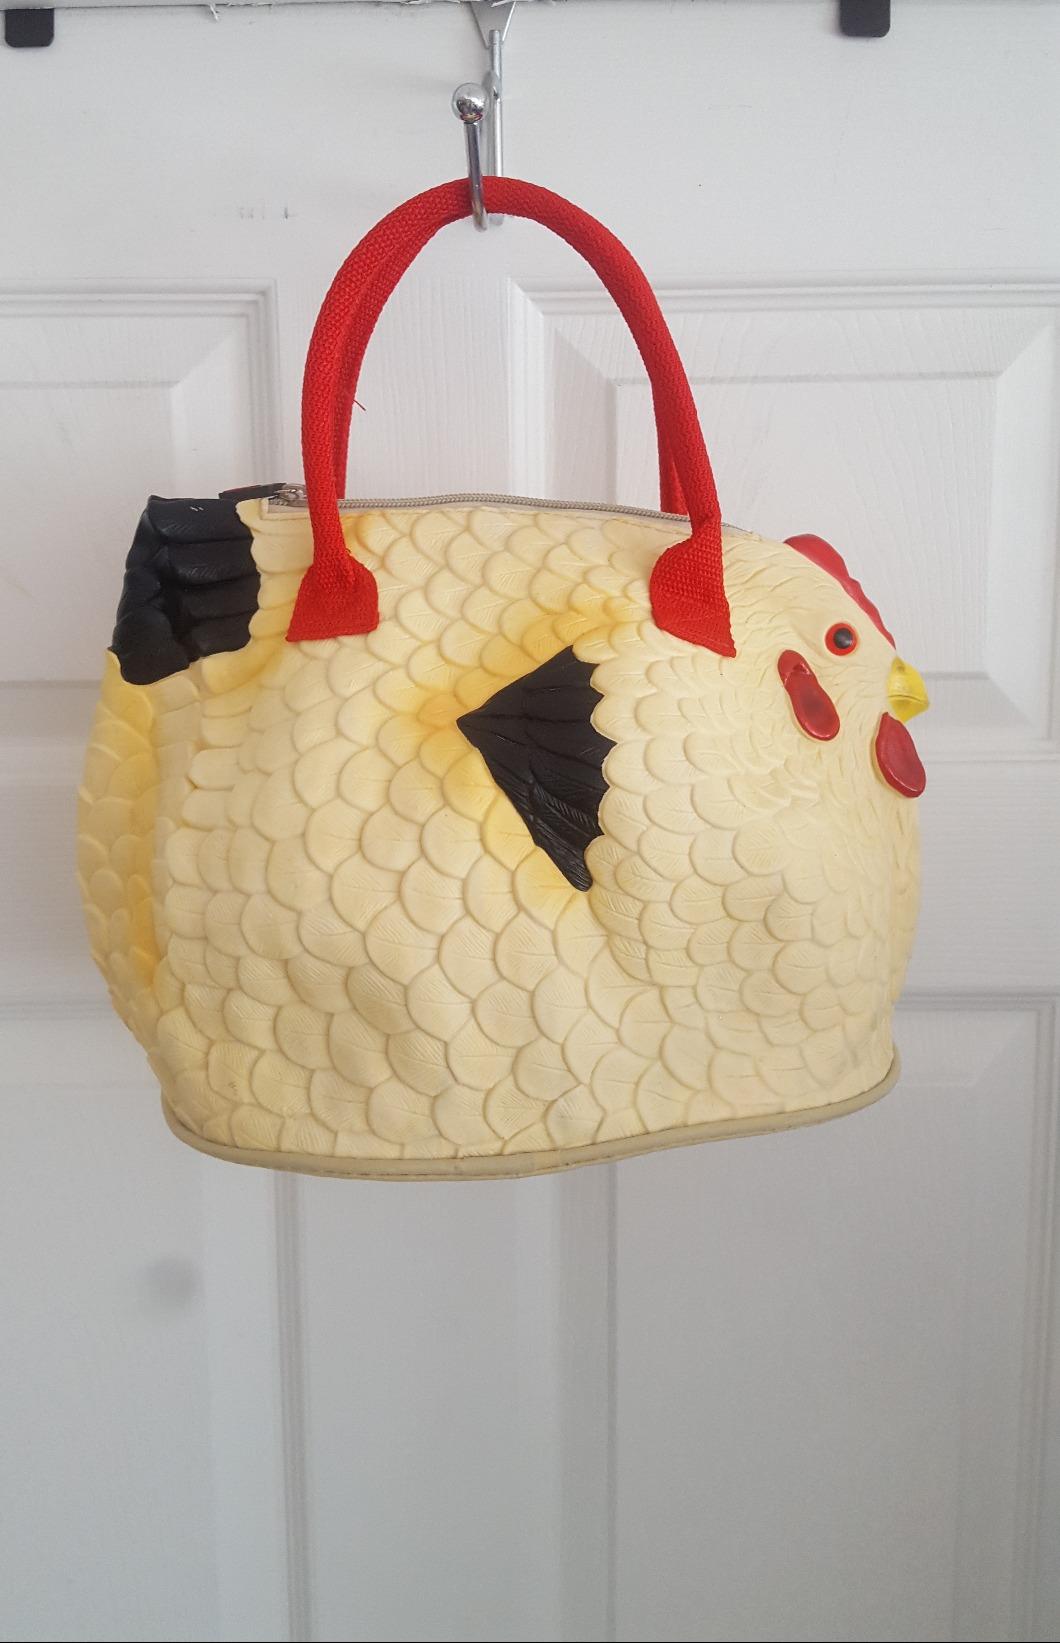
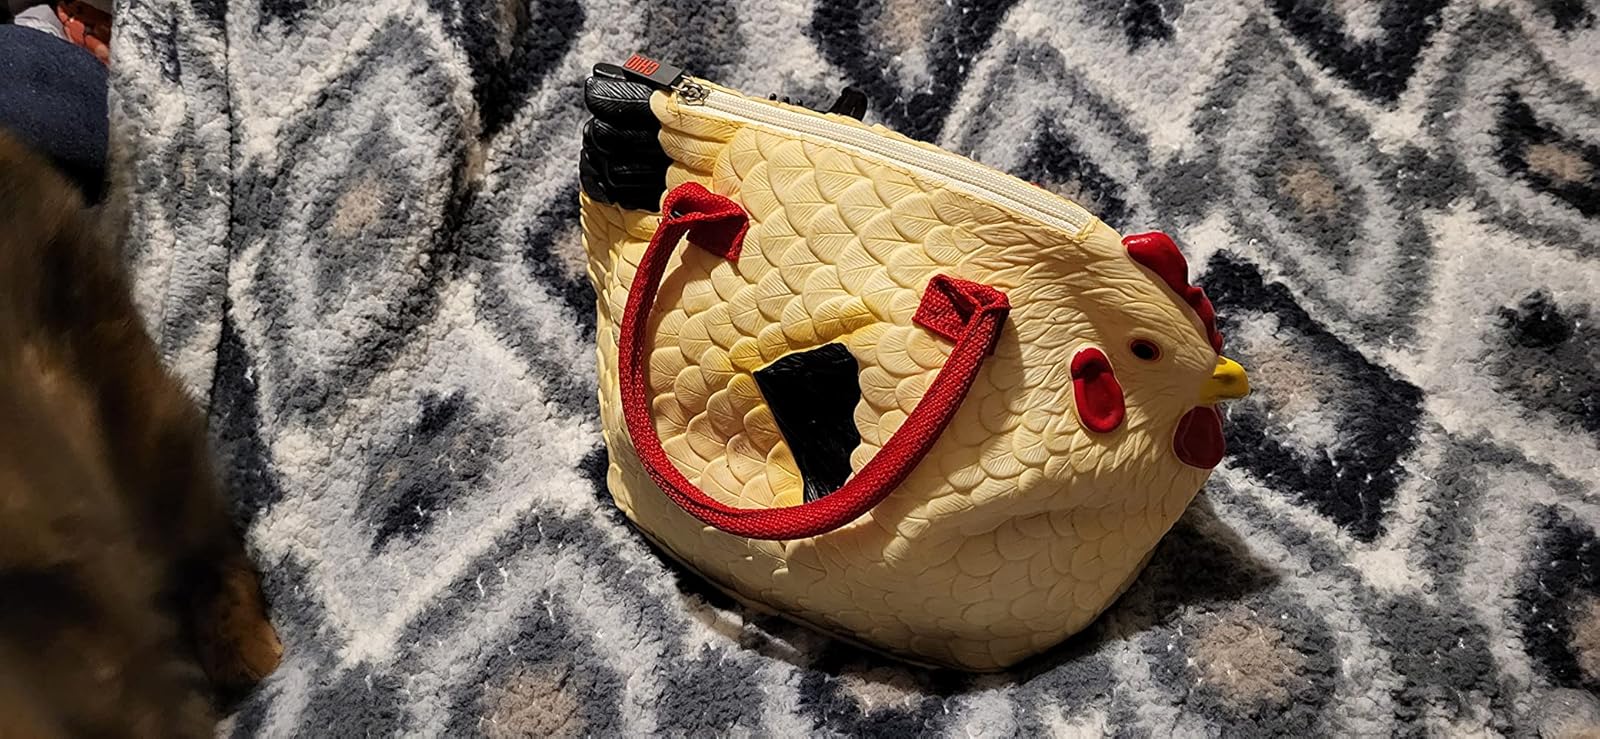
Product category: accessories_handbag
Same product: yes